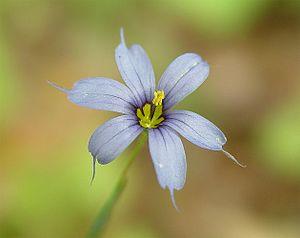
Sisyrinchium est un genre de plantes vivaces de la famille des Iridaceae.